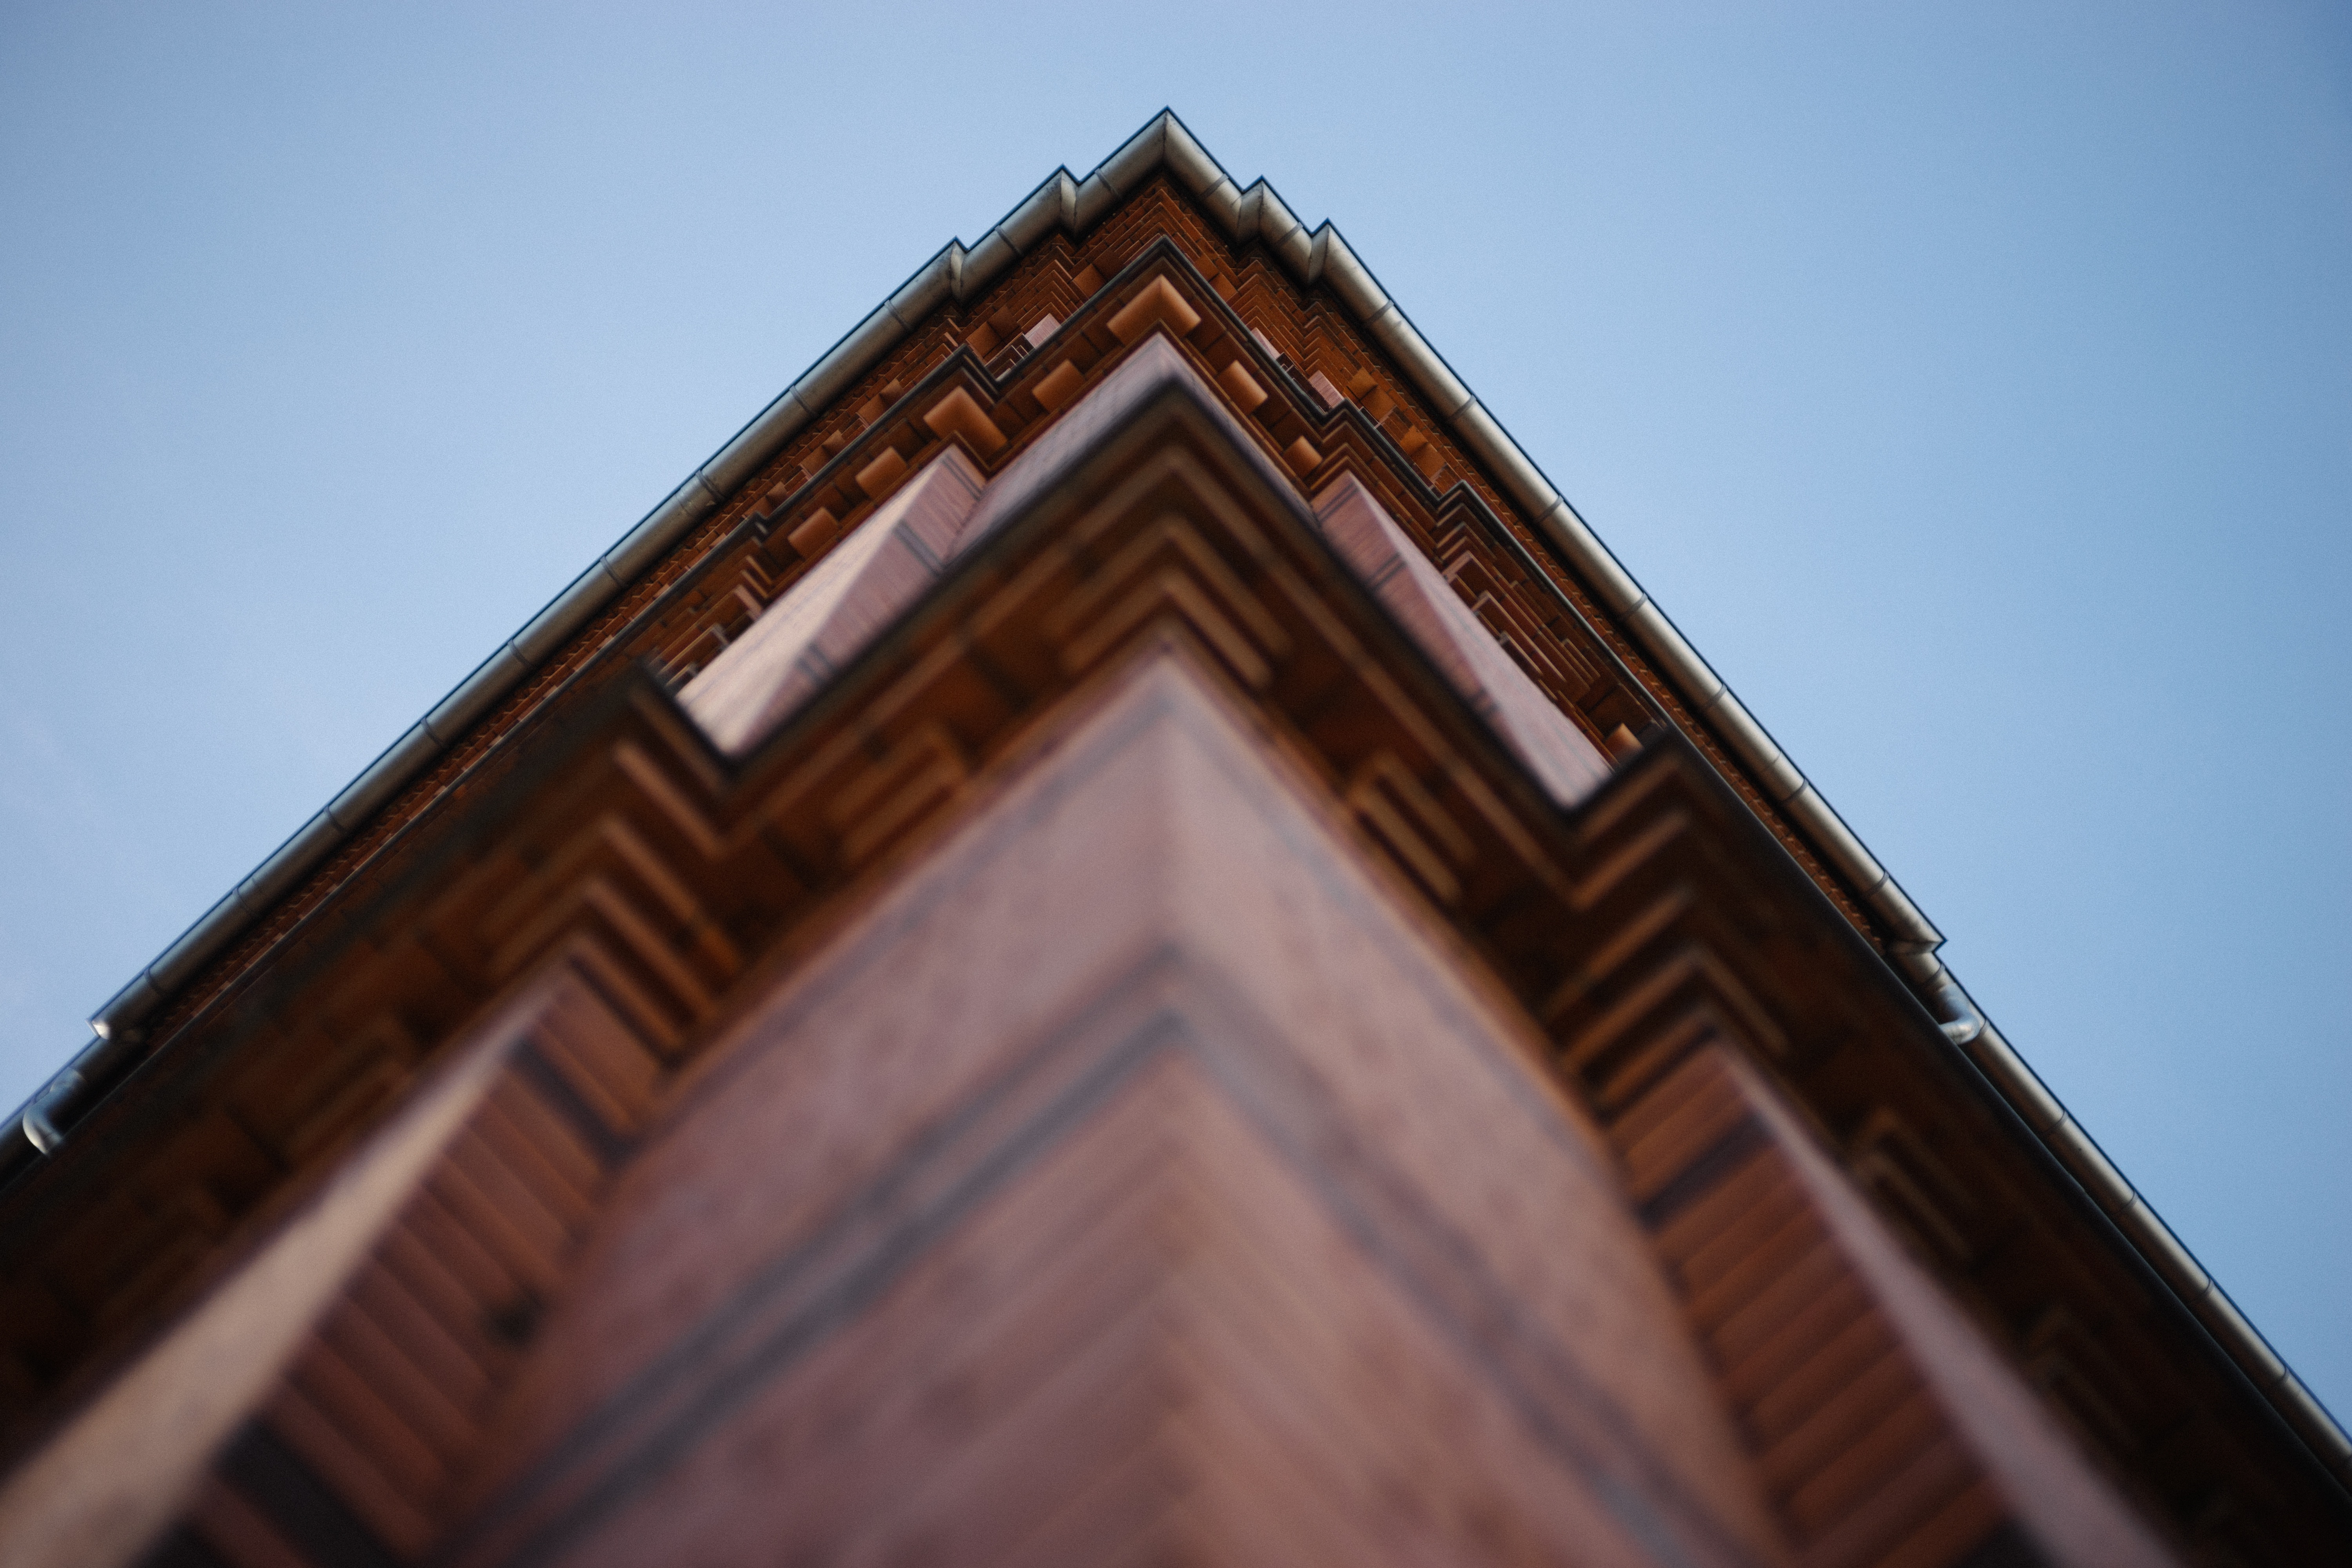
architecture, sky, wood, house, sunlight, window, building, reflection, facade, blue, church, place of worship, steeple, symmetry, shape